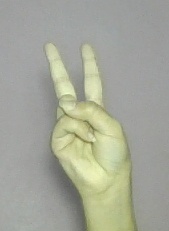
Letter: taa